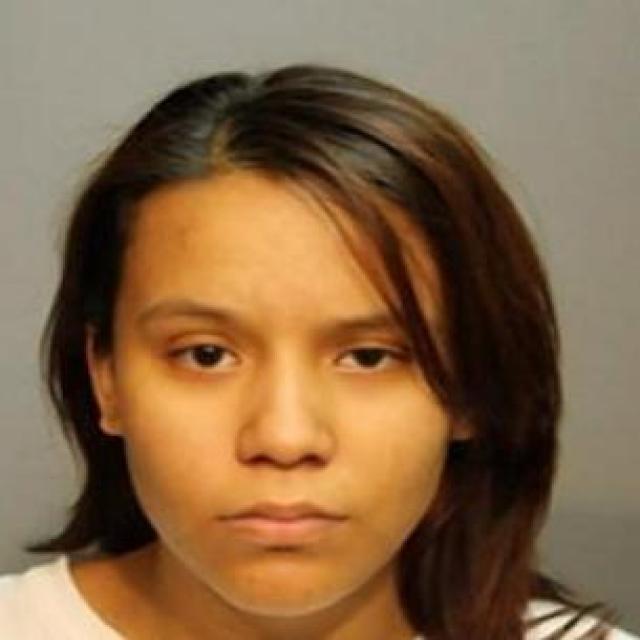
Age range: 13-20